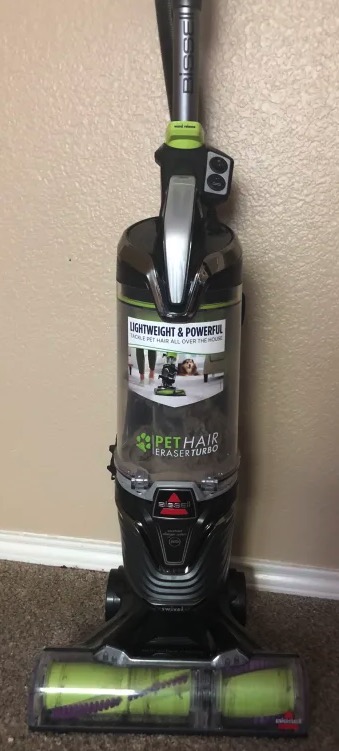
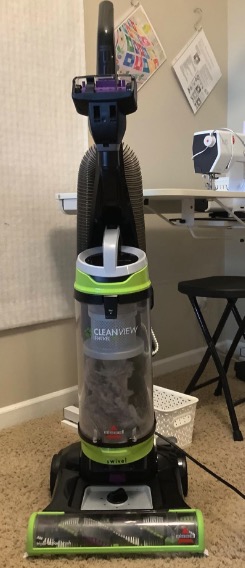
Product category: items_vacuum
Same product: no